Melissa Perry (epidemiologist)

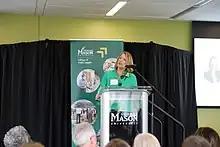
Melissa Perry speaking at Celebrate Public Health Event at George Mason University's College of Public Health

Melissa Perry is an American epidemiologist and microbiologist, who is the inaugural dean of the College of Public Health at George Mason University. Previously, she served as chair of the Department of Environmental and Occupational Health at George Washington University between 2011 and 2022. Perry was chair of the Board of Scientific Counselors for the National Center for Environmental Health/Agency for Toxic Substances and Disease Registry (NCEH/ATSDR) of the Centers for Disease Control and Prevention between 2015 and 2019.